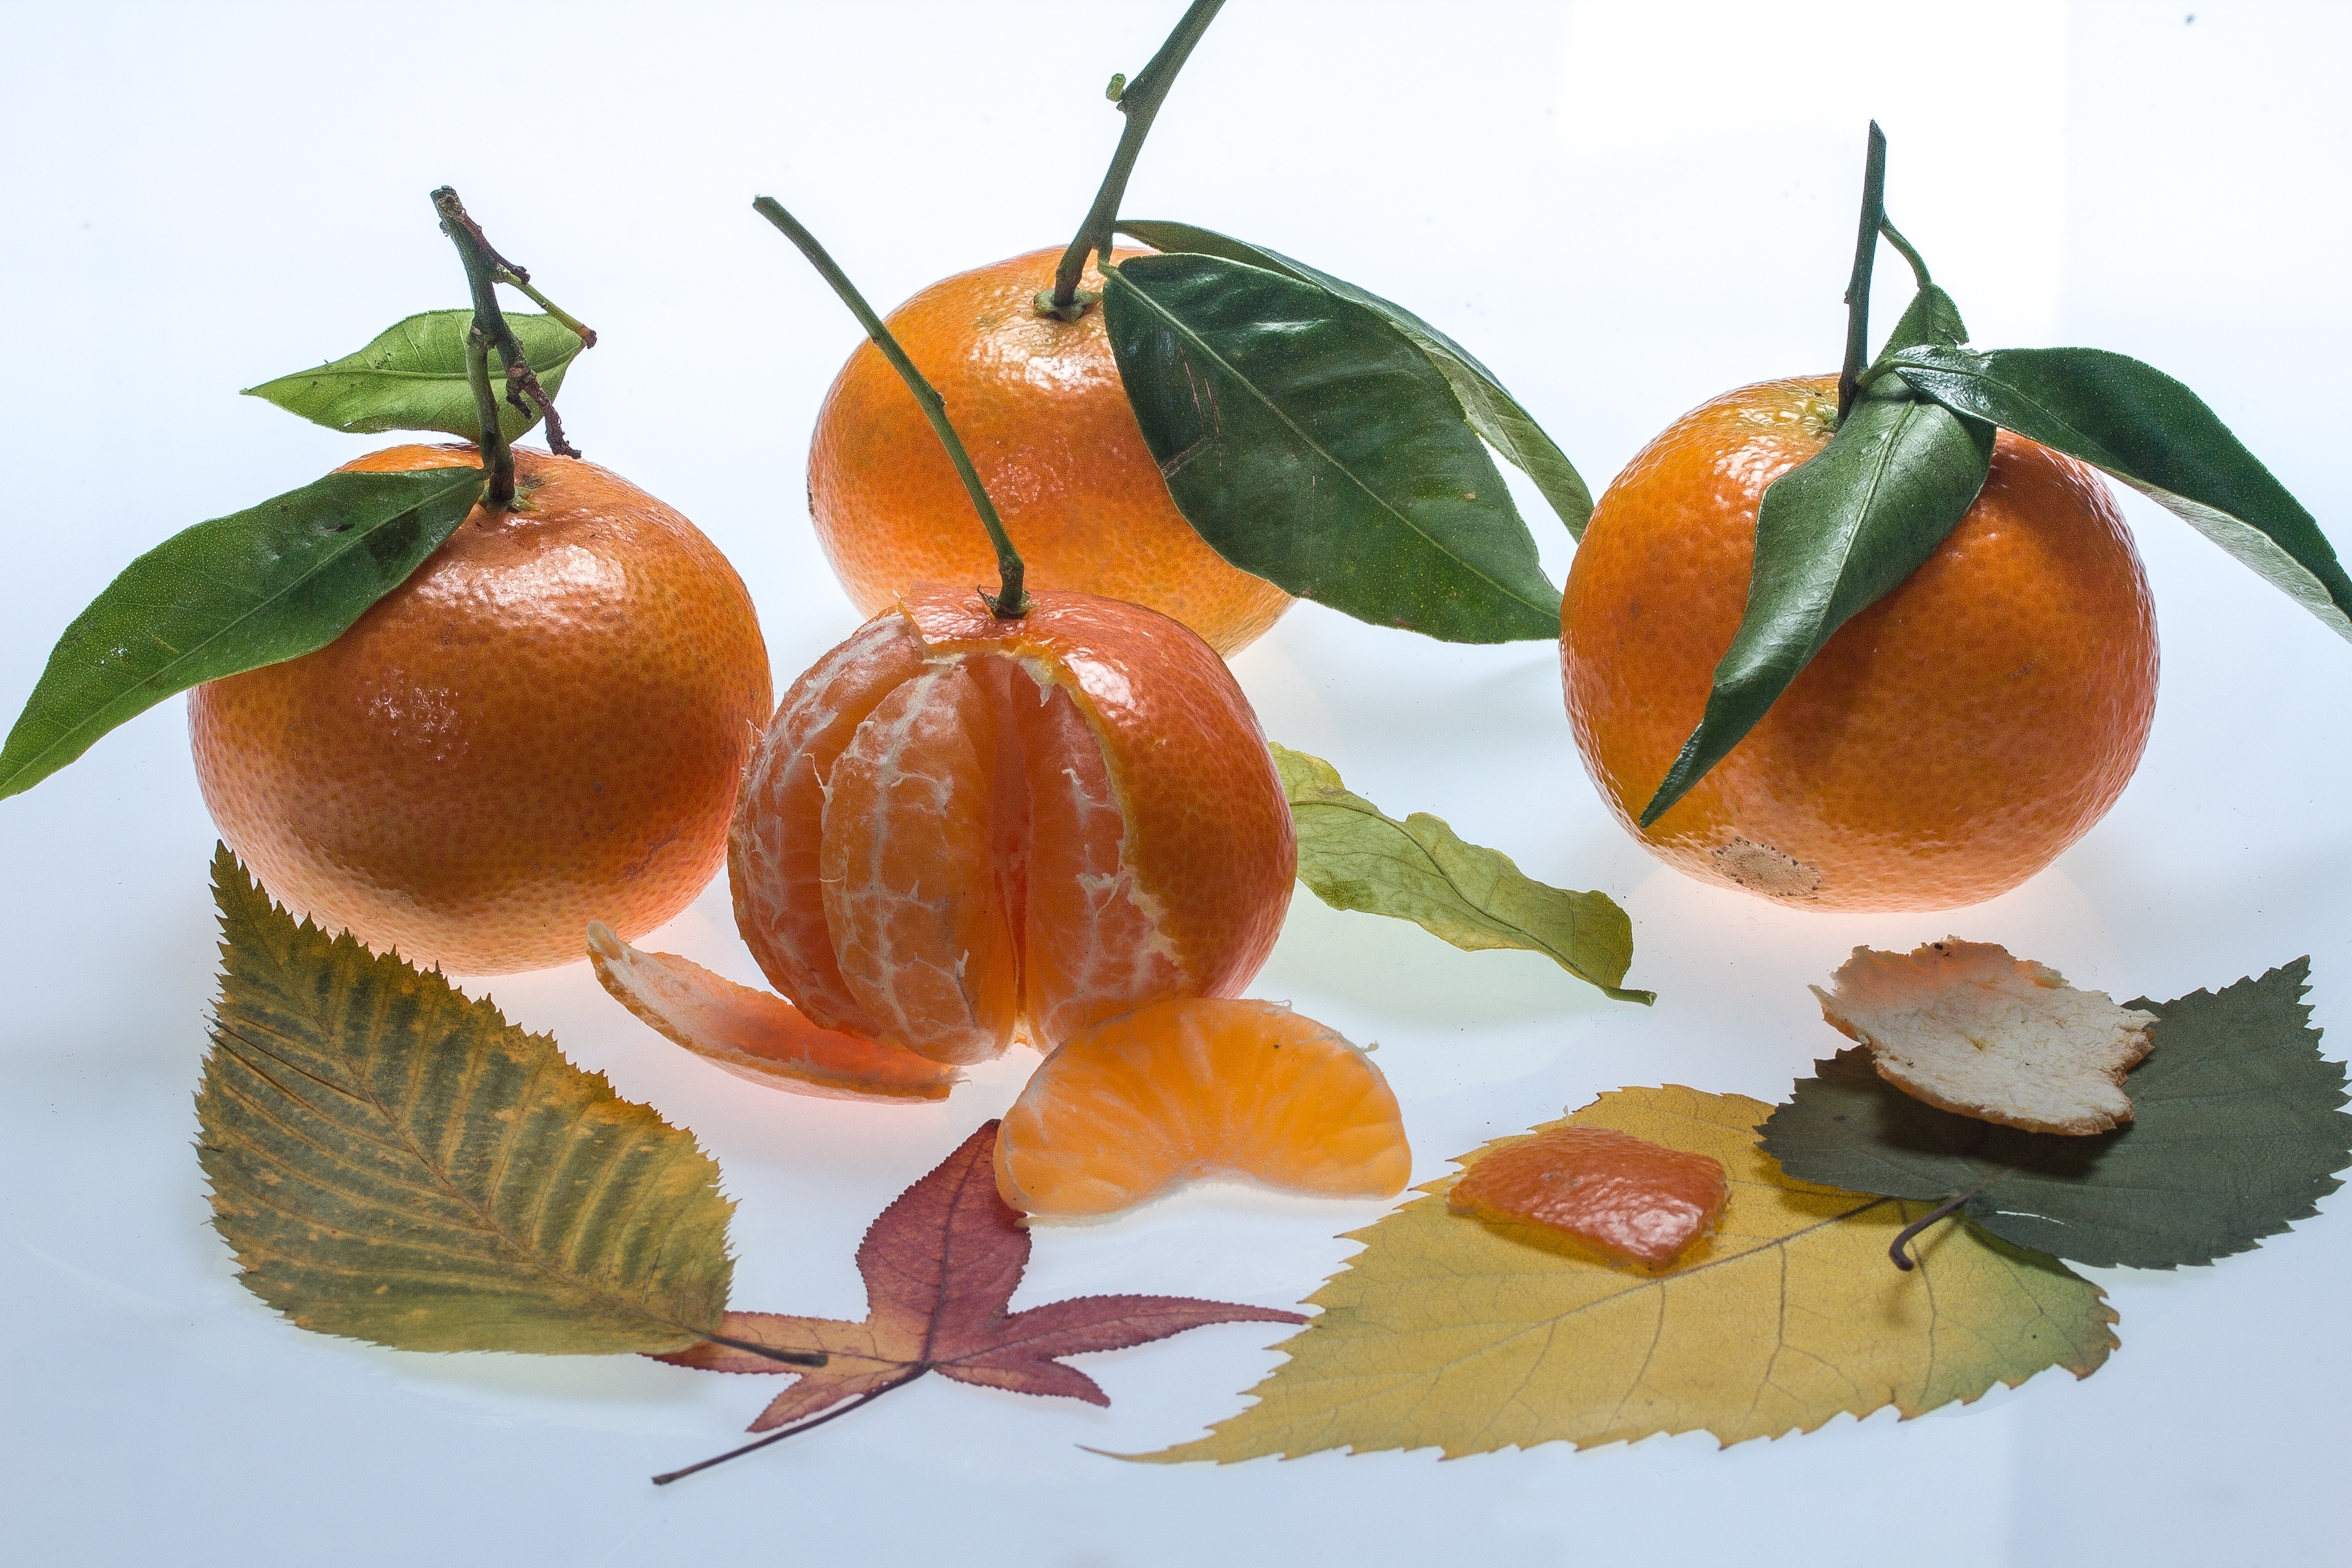
plant, fruit, leaf, flower, food, produce, still life, leaves, fruit tree, tangerine, sound, clementine, persimmon, diospyros, flowering plant, tangerines, mandarin orange, land plant, ebony trees and persimmons